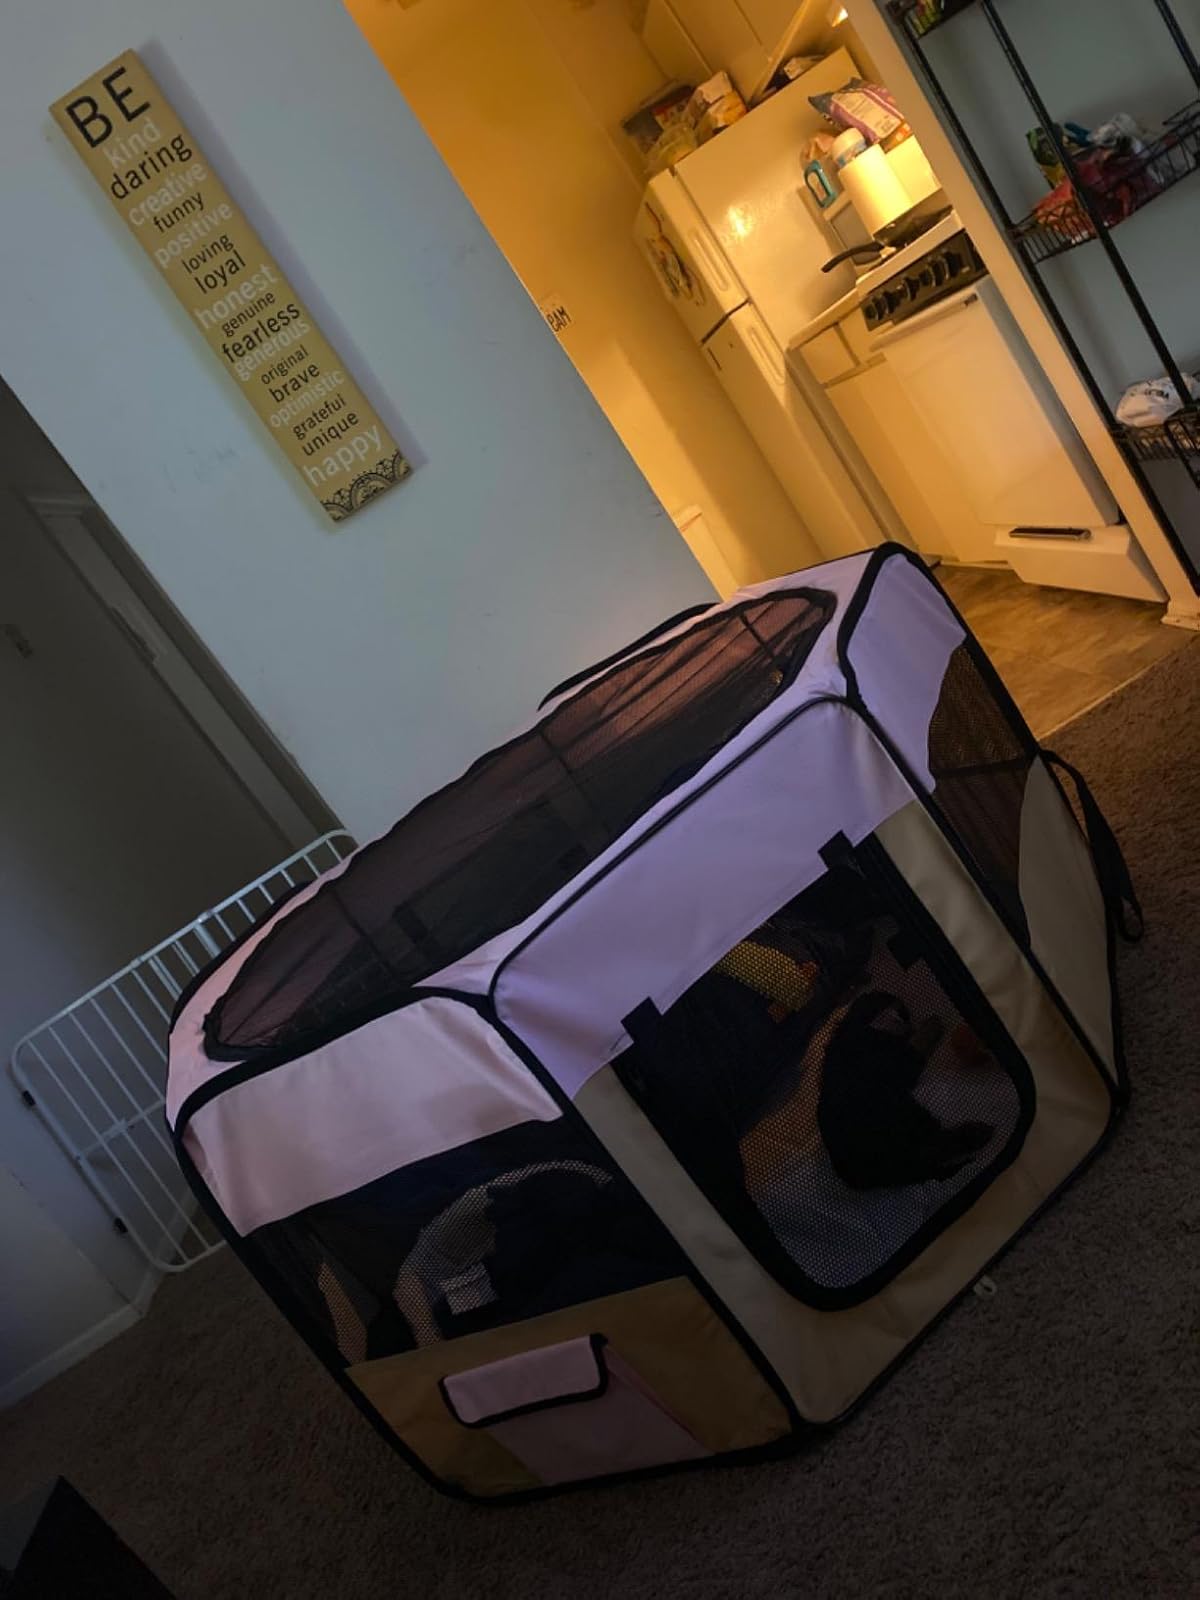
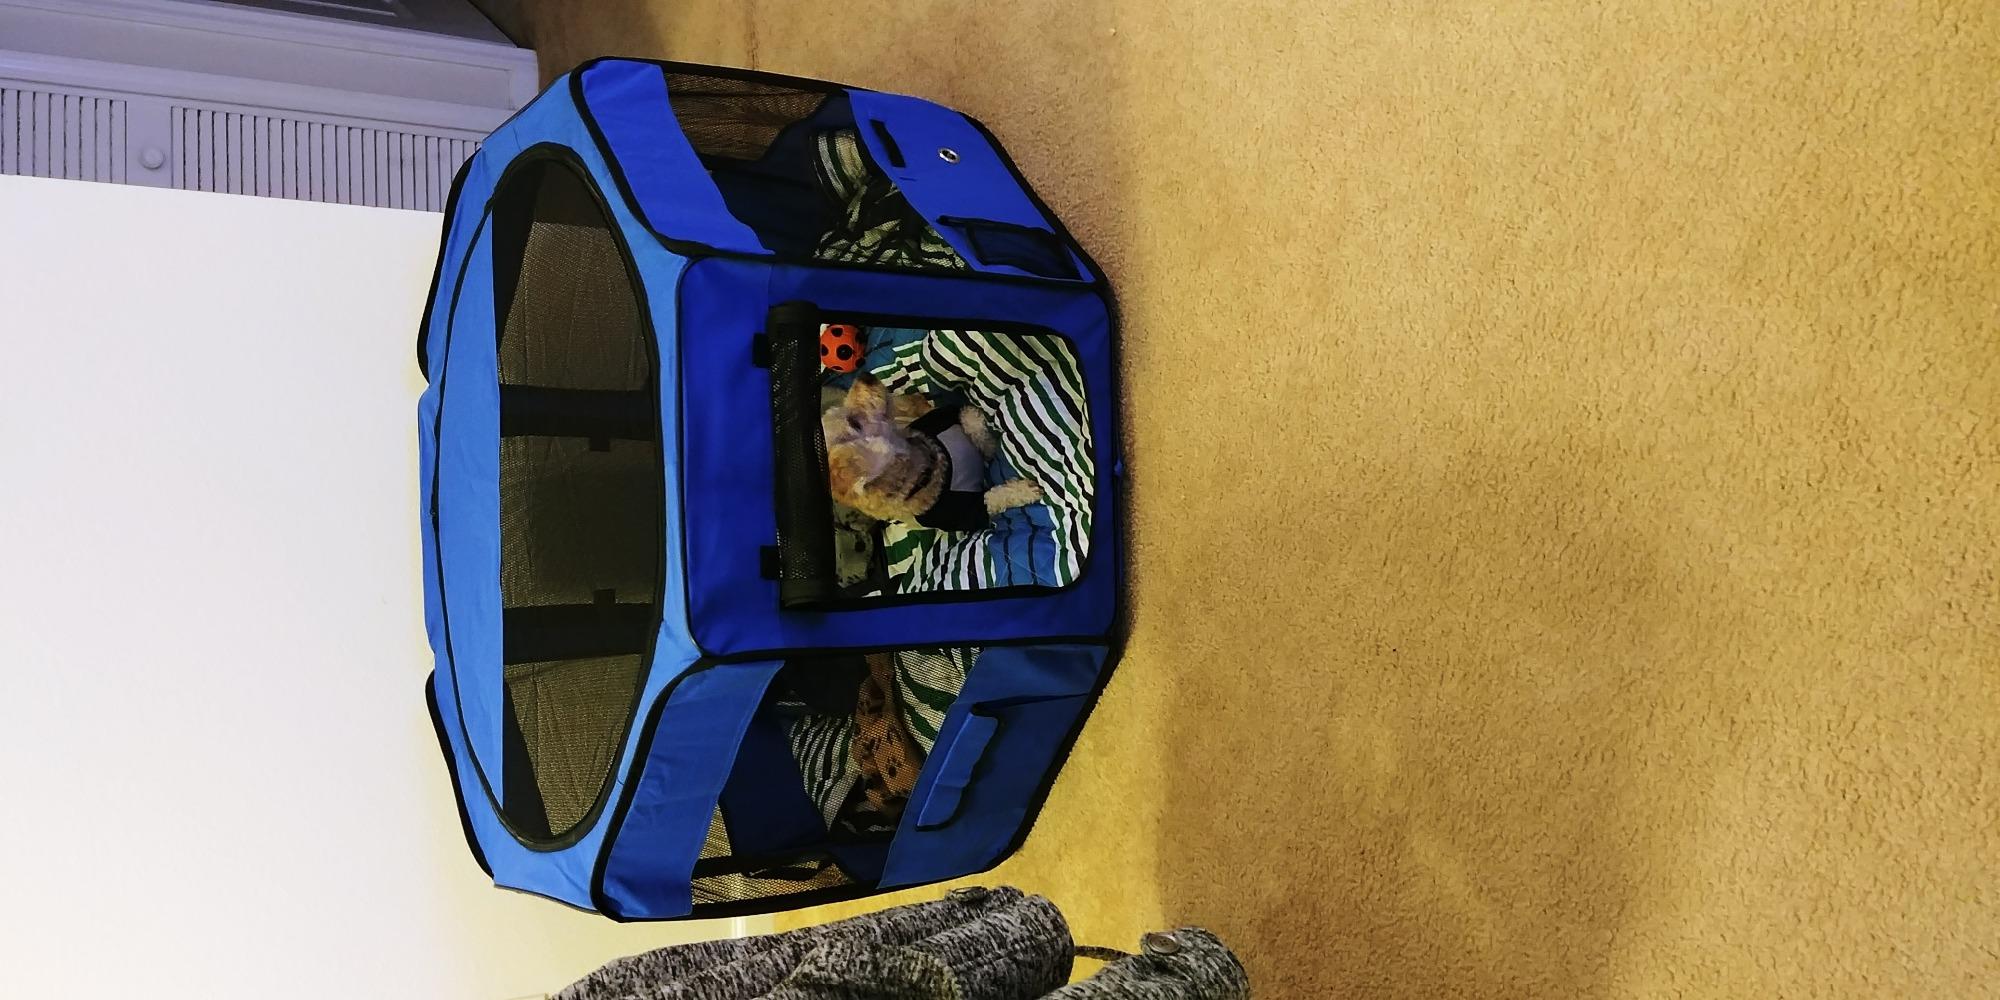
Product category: items_kennel
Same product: no